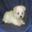
Label: dog